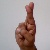
The image shows a hand gesture representing the letter 'R' in Indian Sign Language.